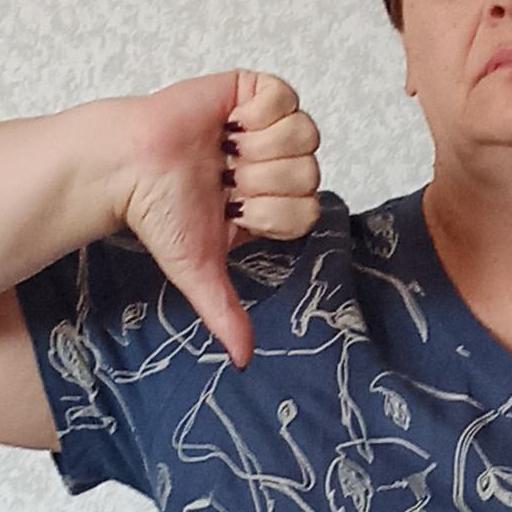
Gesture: dislike